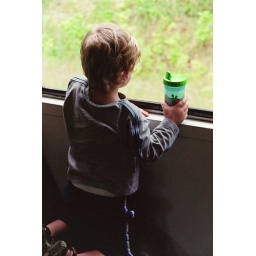
watching out the window in thomas' train